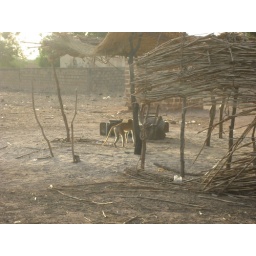
bet monkey outside someone's house in Dosso